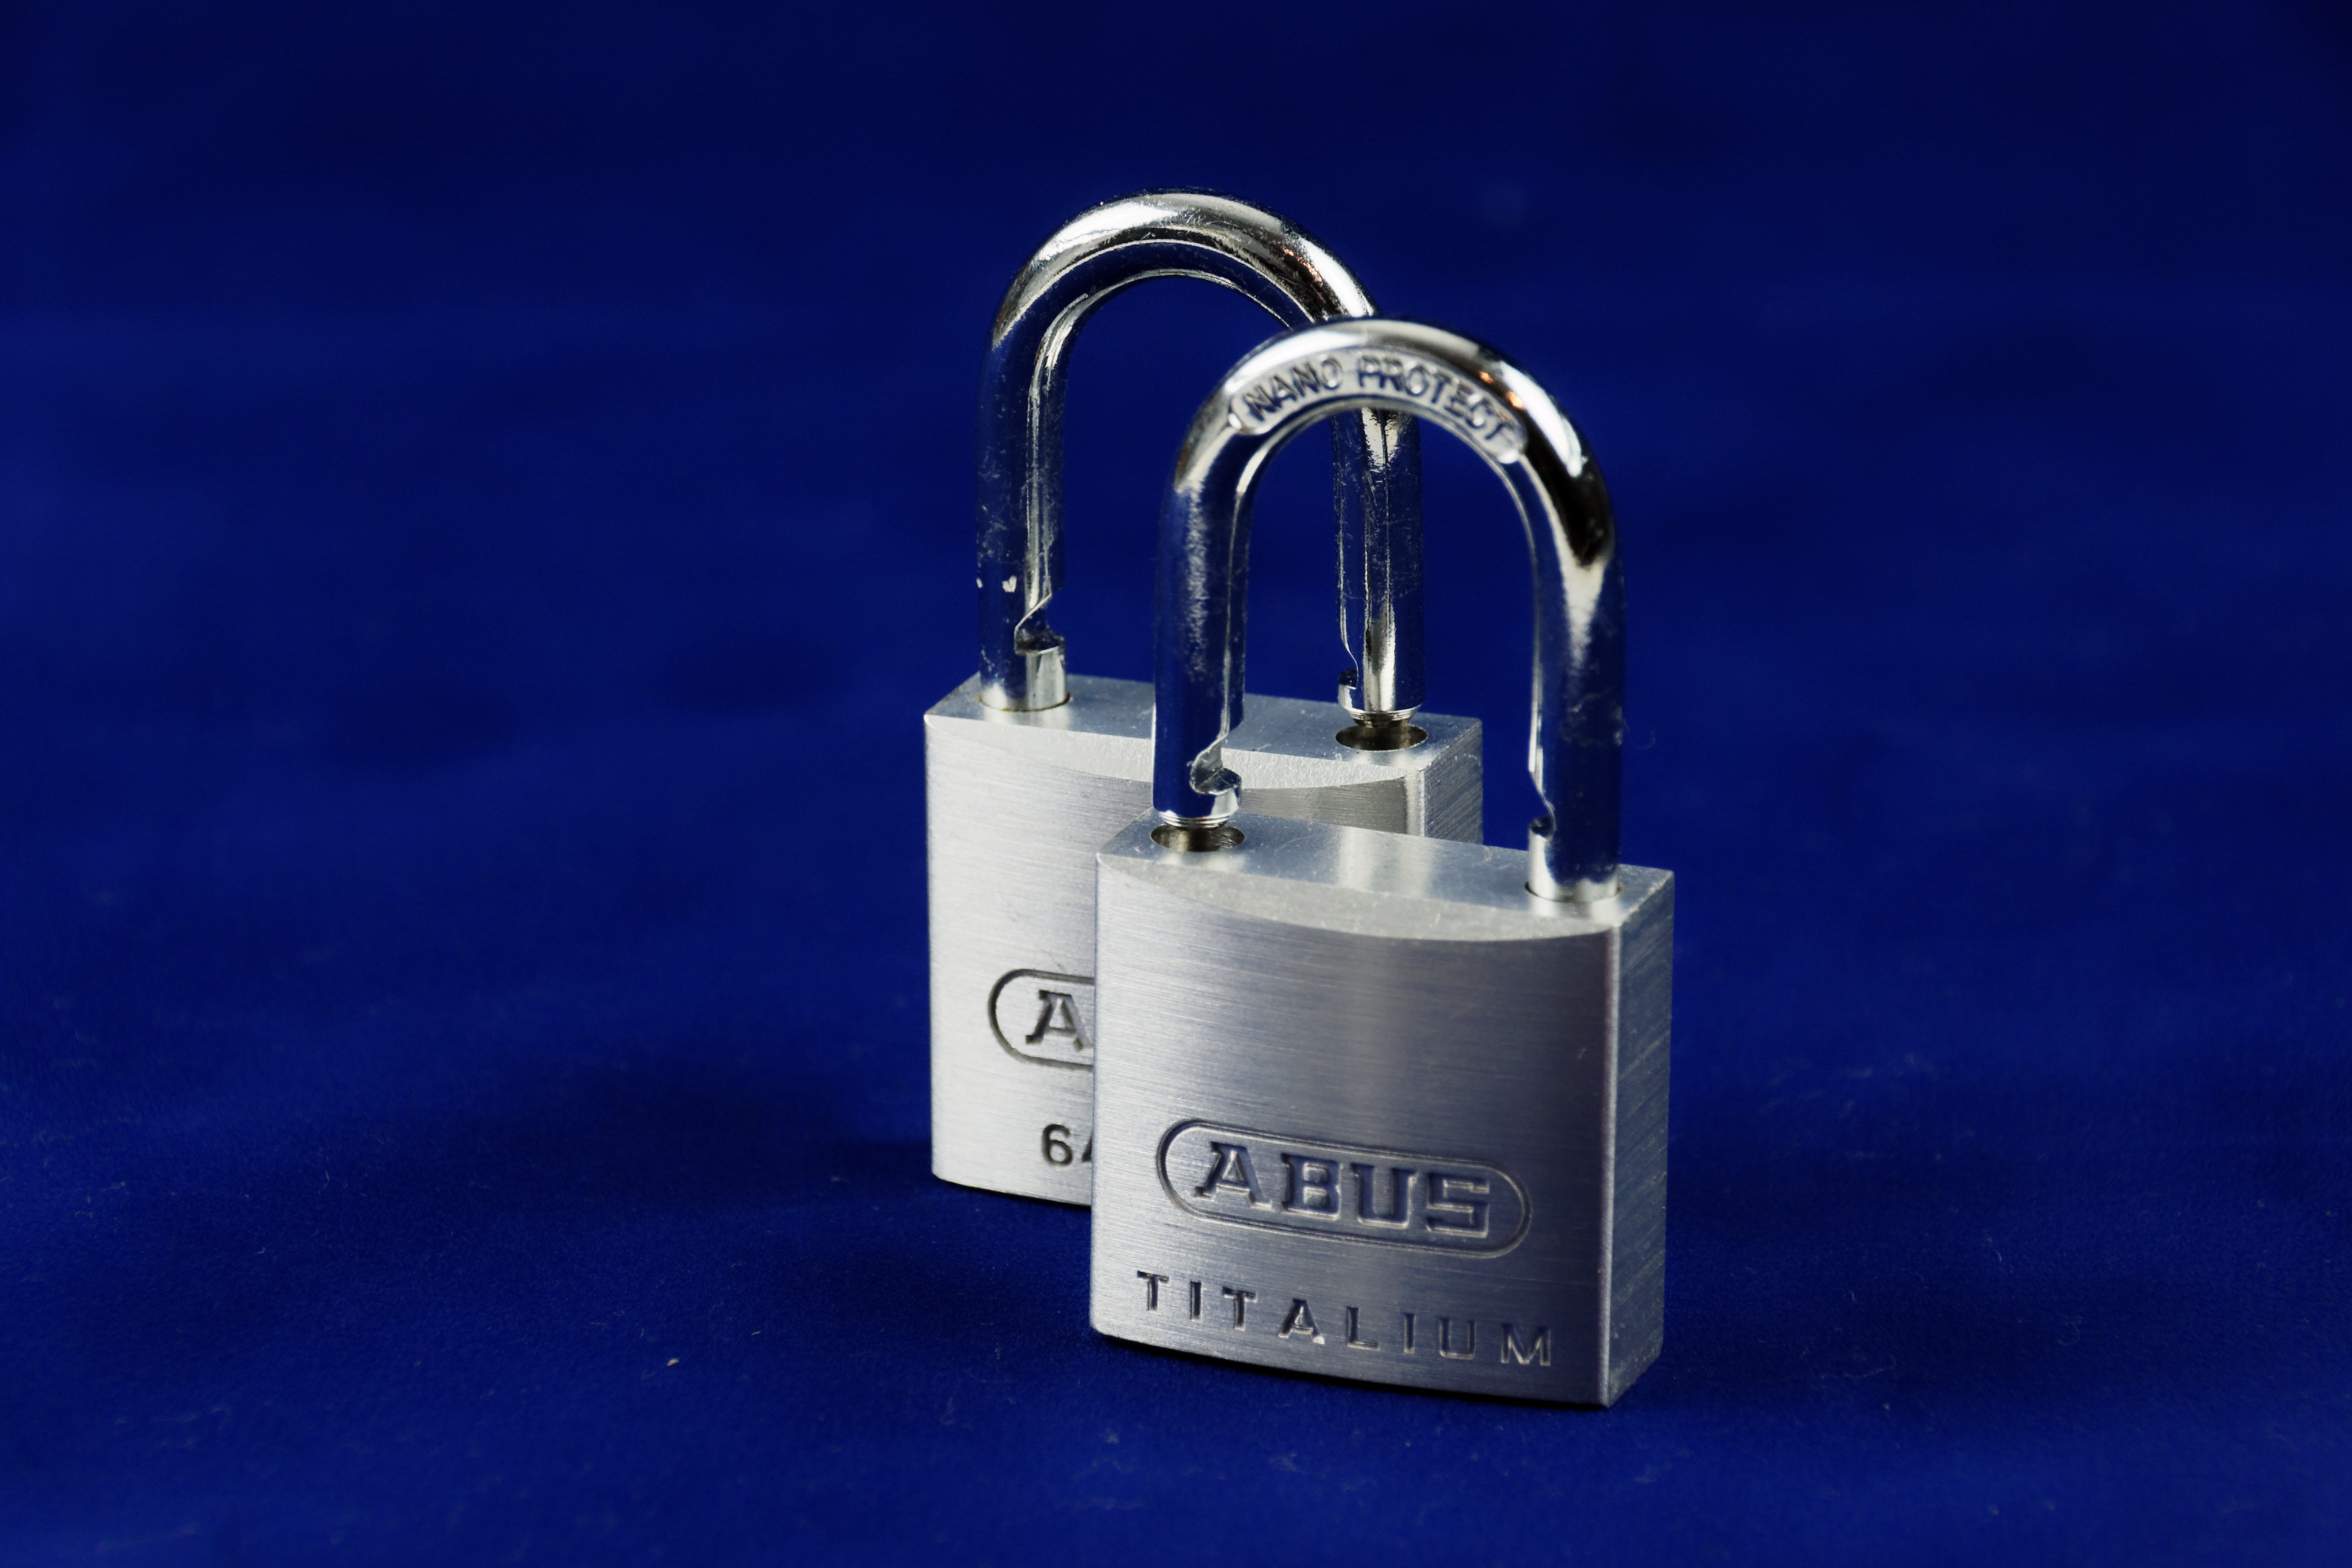
metal, castle, close, lighting, security, padlock, locks to, shut off, sure, lockable, theft protection, abus